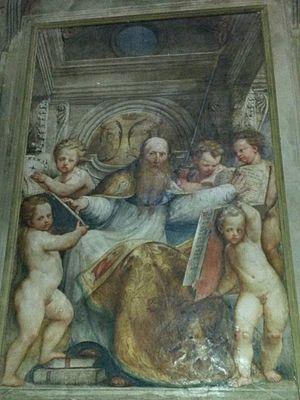
La basilique de Santa Maria di Campagna est une basilique catholique située dans la ville de Plaisance, dans la province de Plaisance, en Italie.